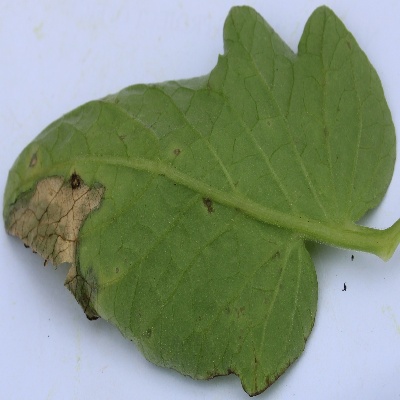
Crop: Tomato
Condition: verticulium wilt